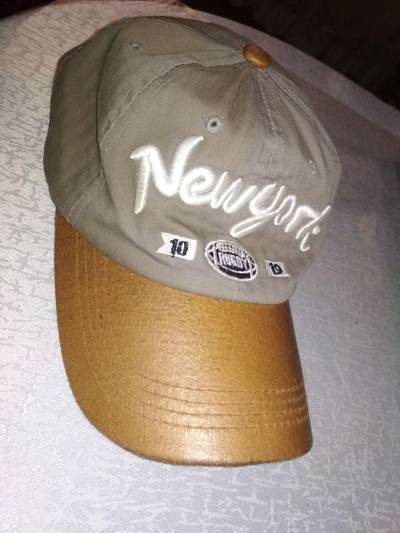
Waste category: clothes